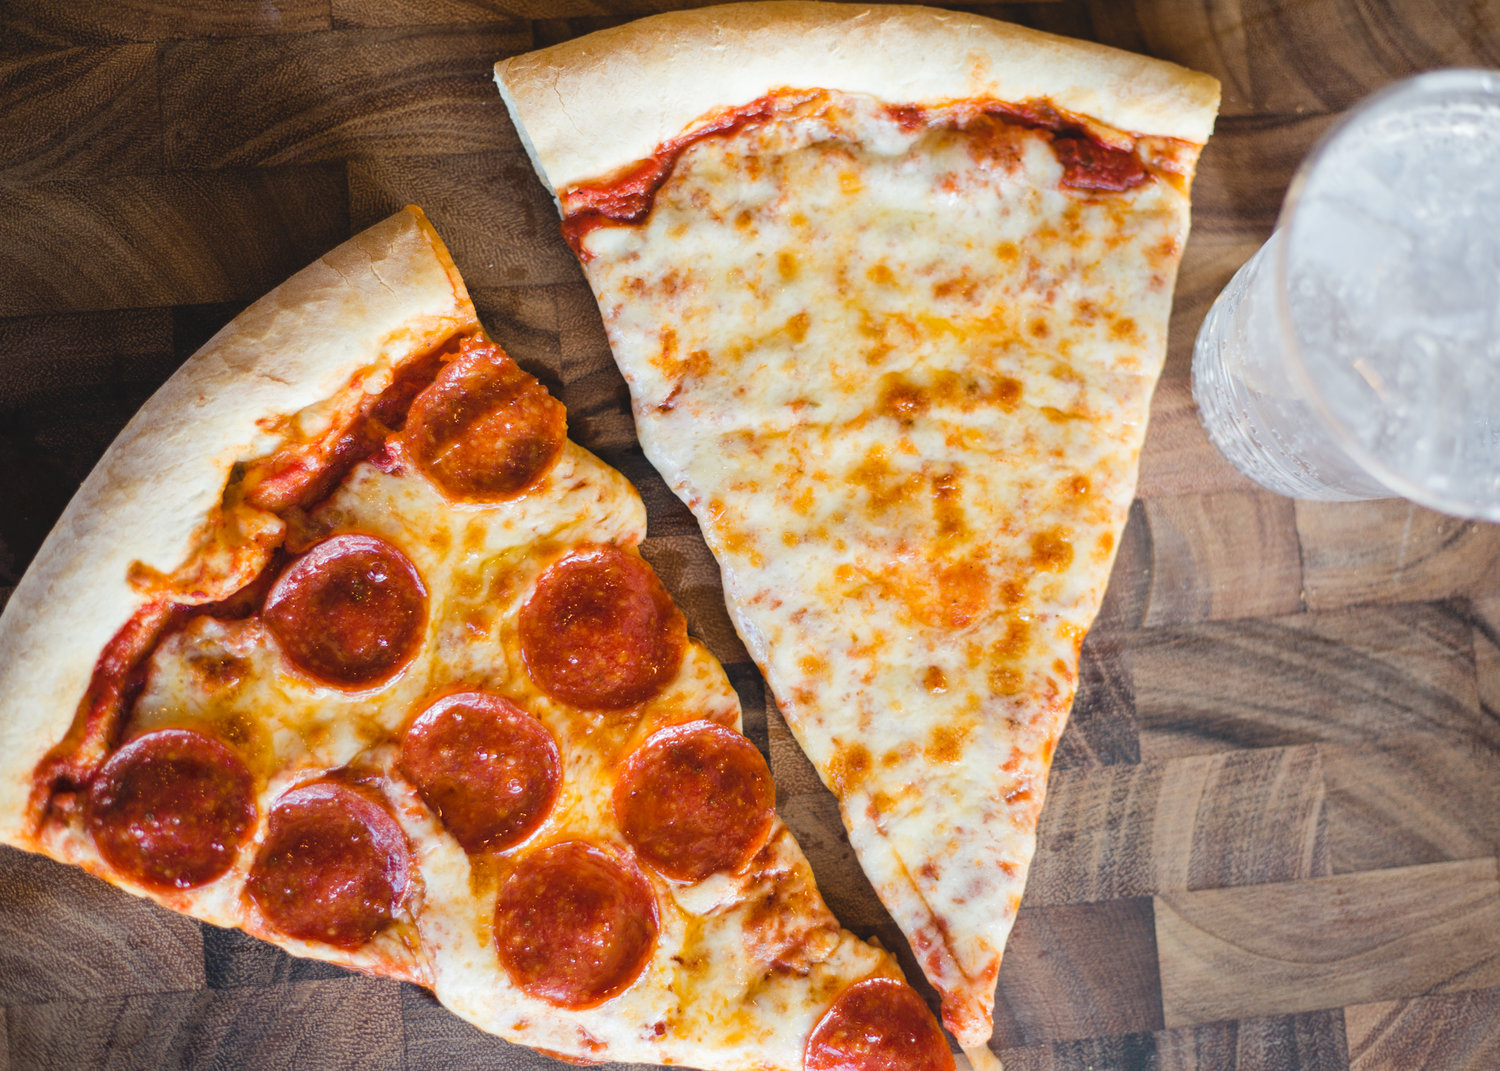
Dish: pizza